Atlantic Avenue Elevated

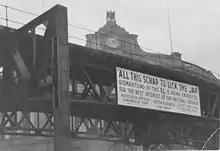
War-inspired slogan regarding the 1942 demolition

Service patterns originally included through service over the Main Line and additional Washington Street Elevated service looping via the tunnel one way and the El the other way. On January 4, 1919, the BERy increased service through the tunnel from three-minute to two-minute headways. Atlantic Avenue service was reduced to a North Station–South Station shuttle, with Beach Street station closed. On January 15, 1919, the Boston Molasses Disaster damaged the elevated structure north of Battery Street. Shuttle service resumed on March 29; Sullivan–Dudley service was added on June 14 but ended later in the year.